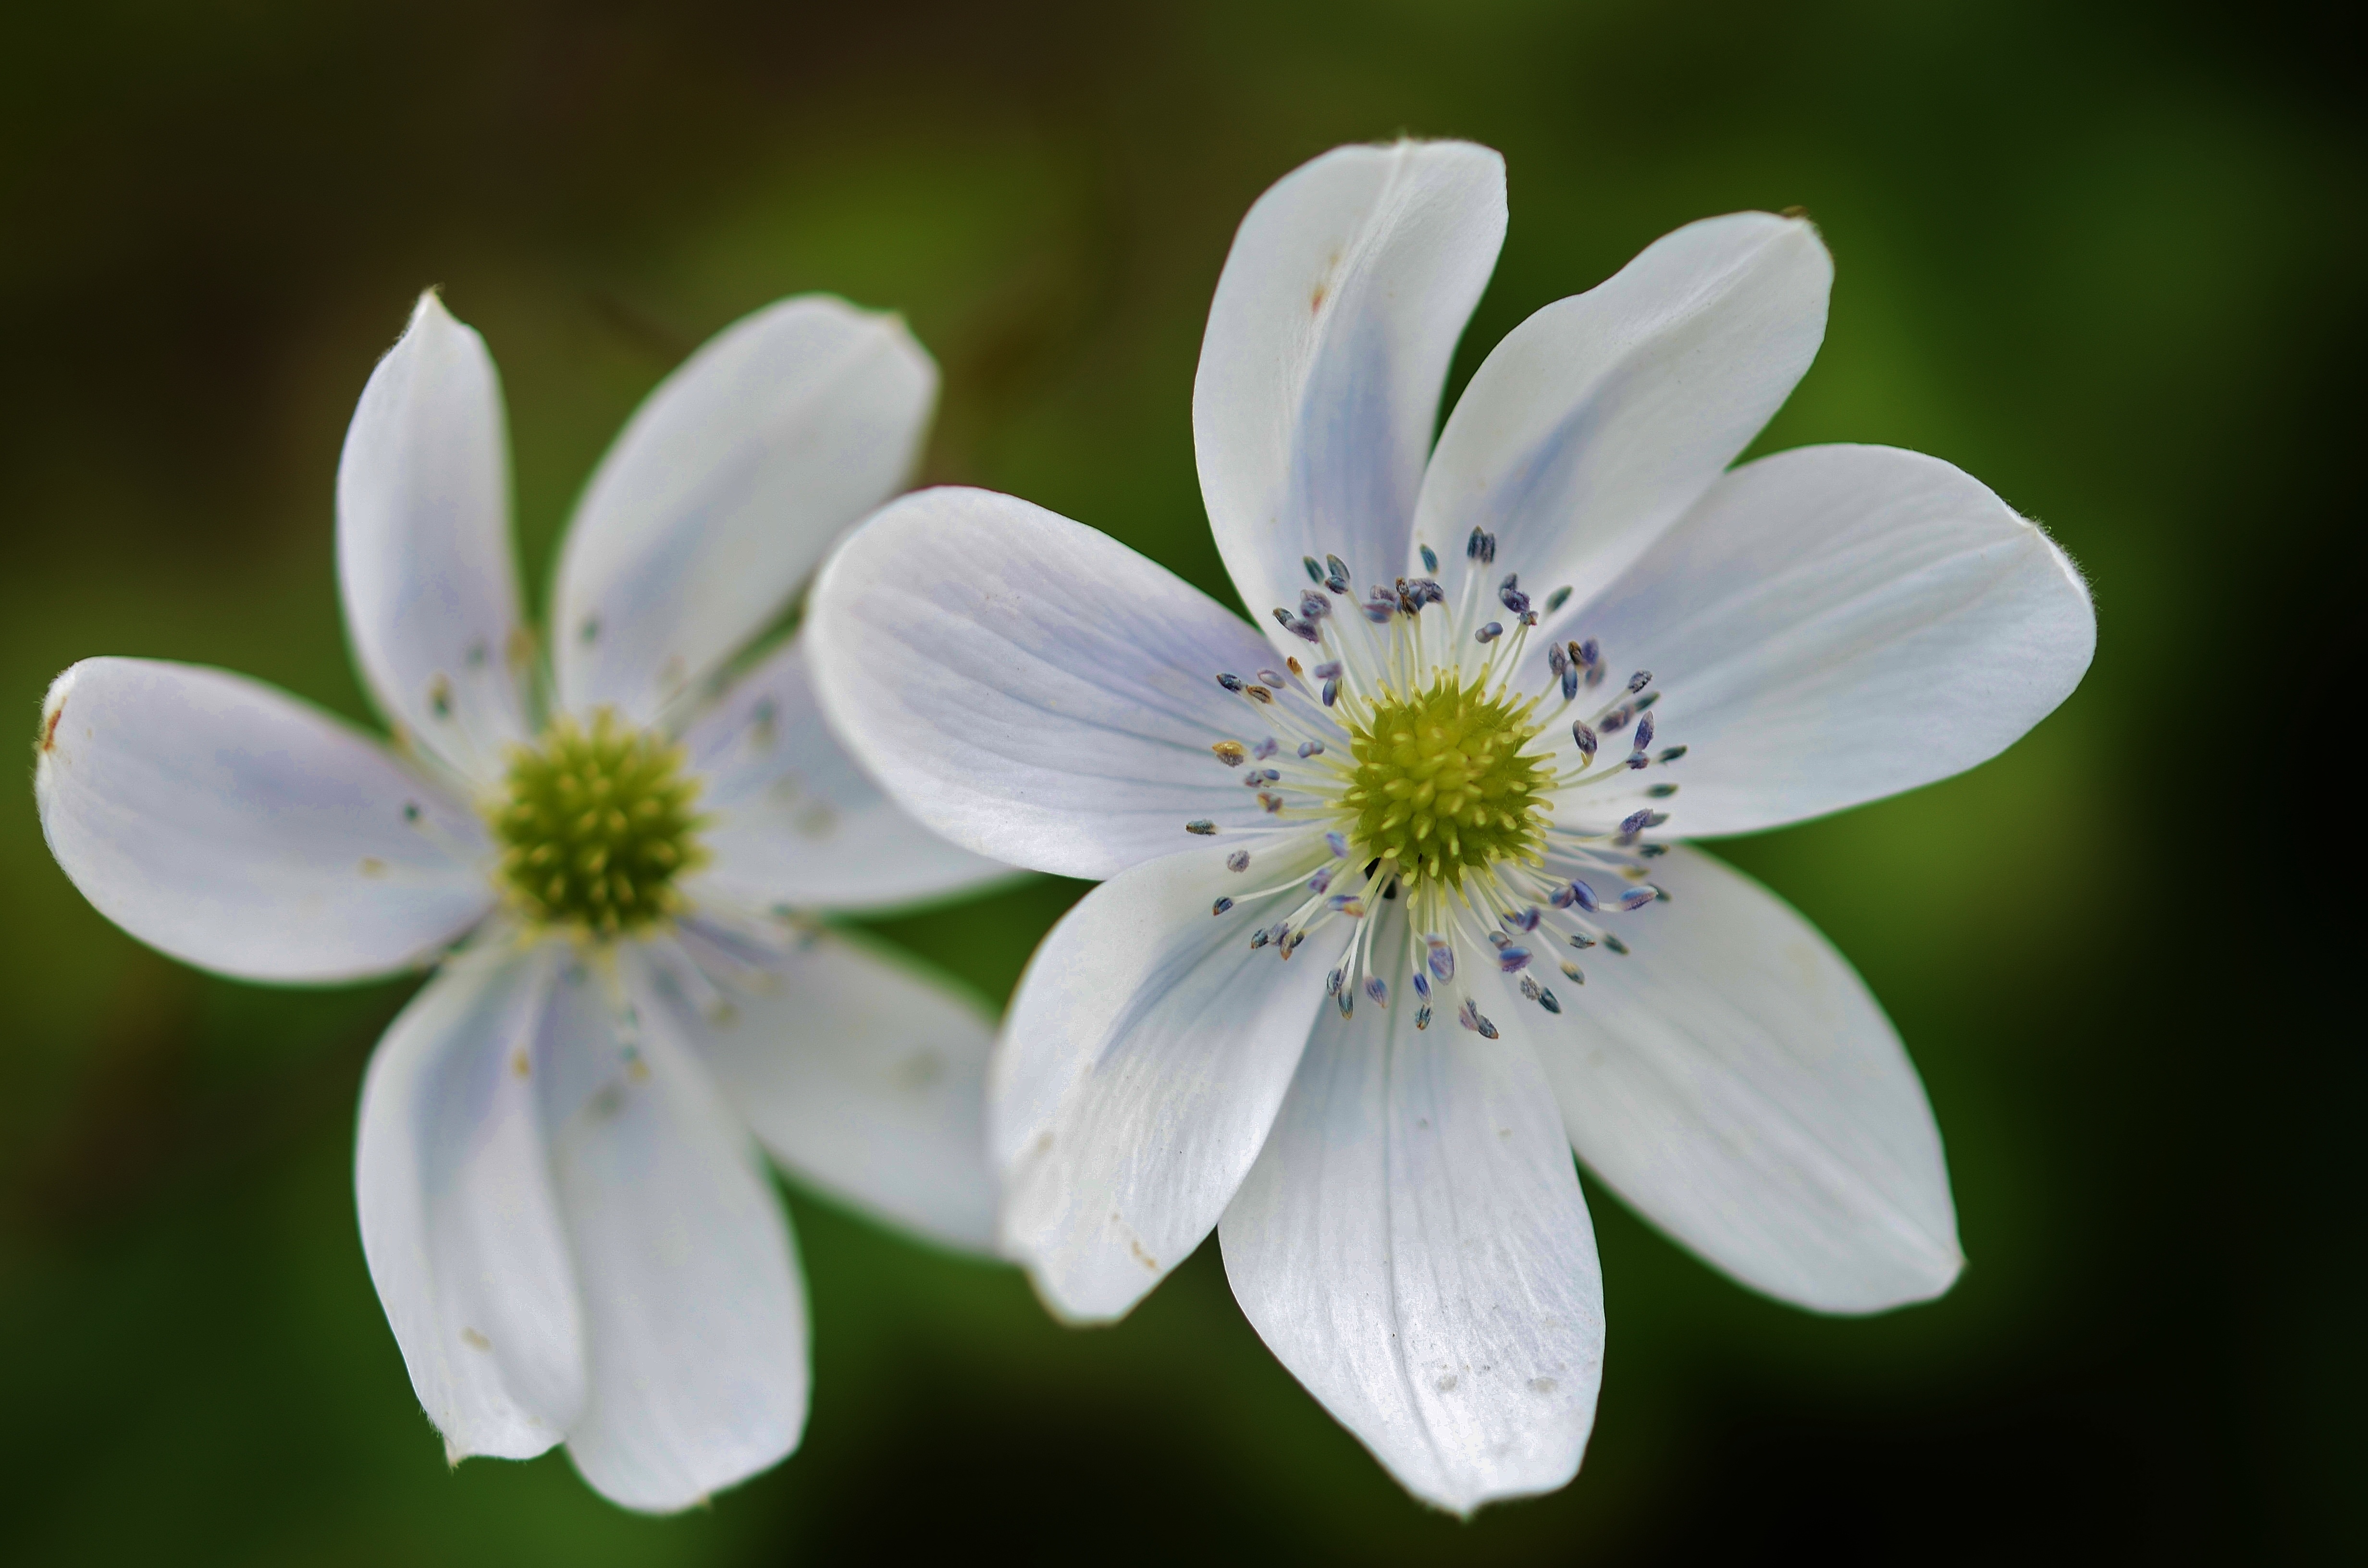
nature, blossom, plant, white, leaf, flower, petal, bloom, summer, floral, green, produce, macro, natural, botany, garden, flora, wildflower, close up, macro photography, flowering plant, oxeye daisy, land plant